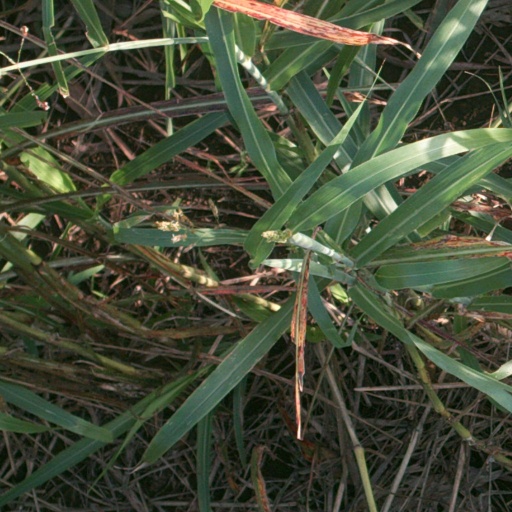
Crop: sorghum